Tha (film)

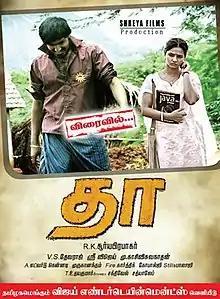
Film poster

Tha is a 2010 Tamil-language romantic drama film written and directed by R. K. Surya Prabhakar and produced by Rajesh Uthaman. The film stars Harish Uthaman and Nisha, with Benito Franklin, Vetrivel, Madhankumar, Govindan, Shanmugam, Chellamuthu, K. K. P. Gopalakrishnan, and Vasanthi playing supporting roles. The film had musical score by Sri Vijay, cinematography by V. S. Devaraj, and editing by Kasi Viswanathan. The film released on 3 December 2010.